ISO 6346

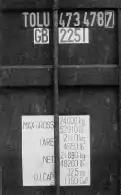
BIC code on the end of a shipping container

The illustrated example is a code for a container owned by Hapag-Lloyd AG.